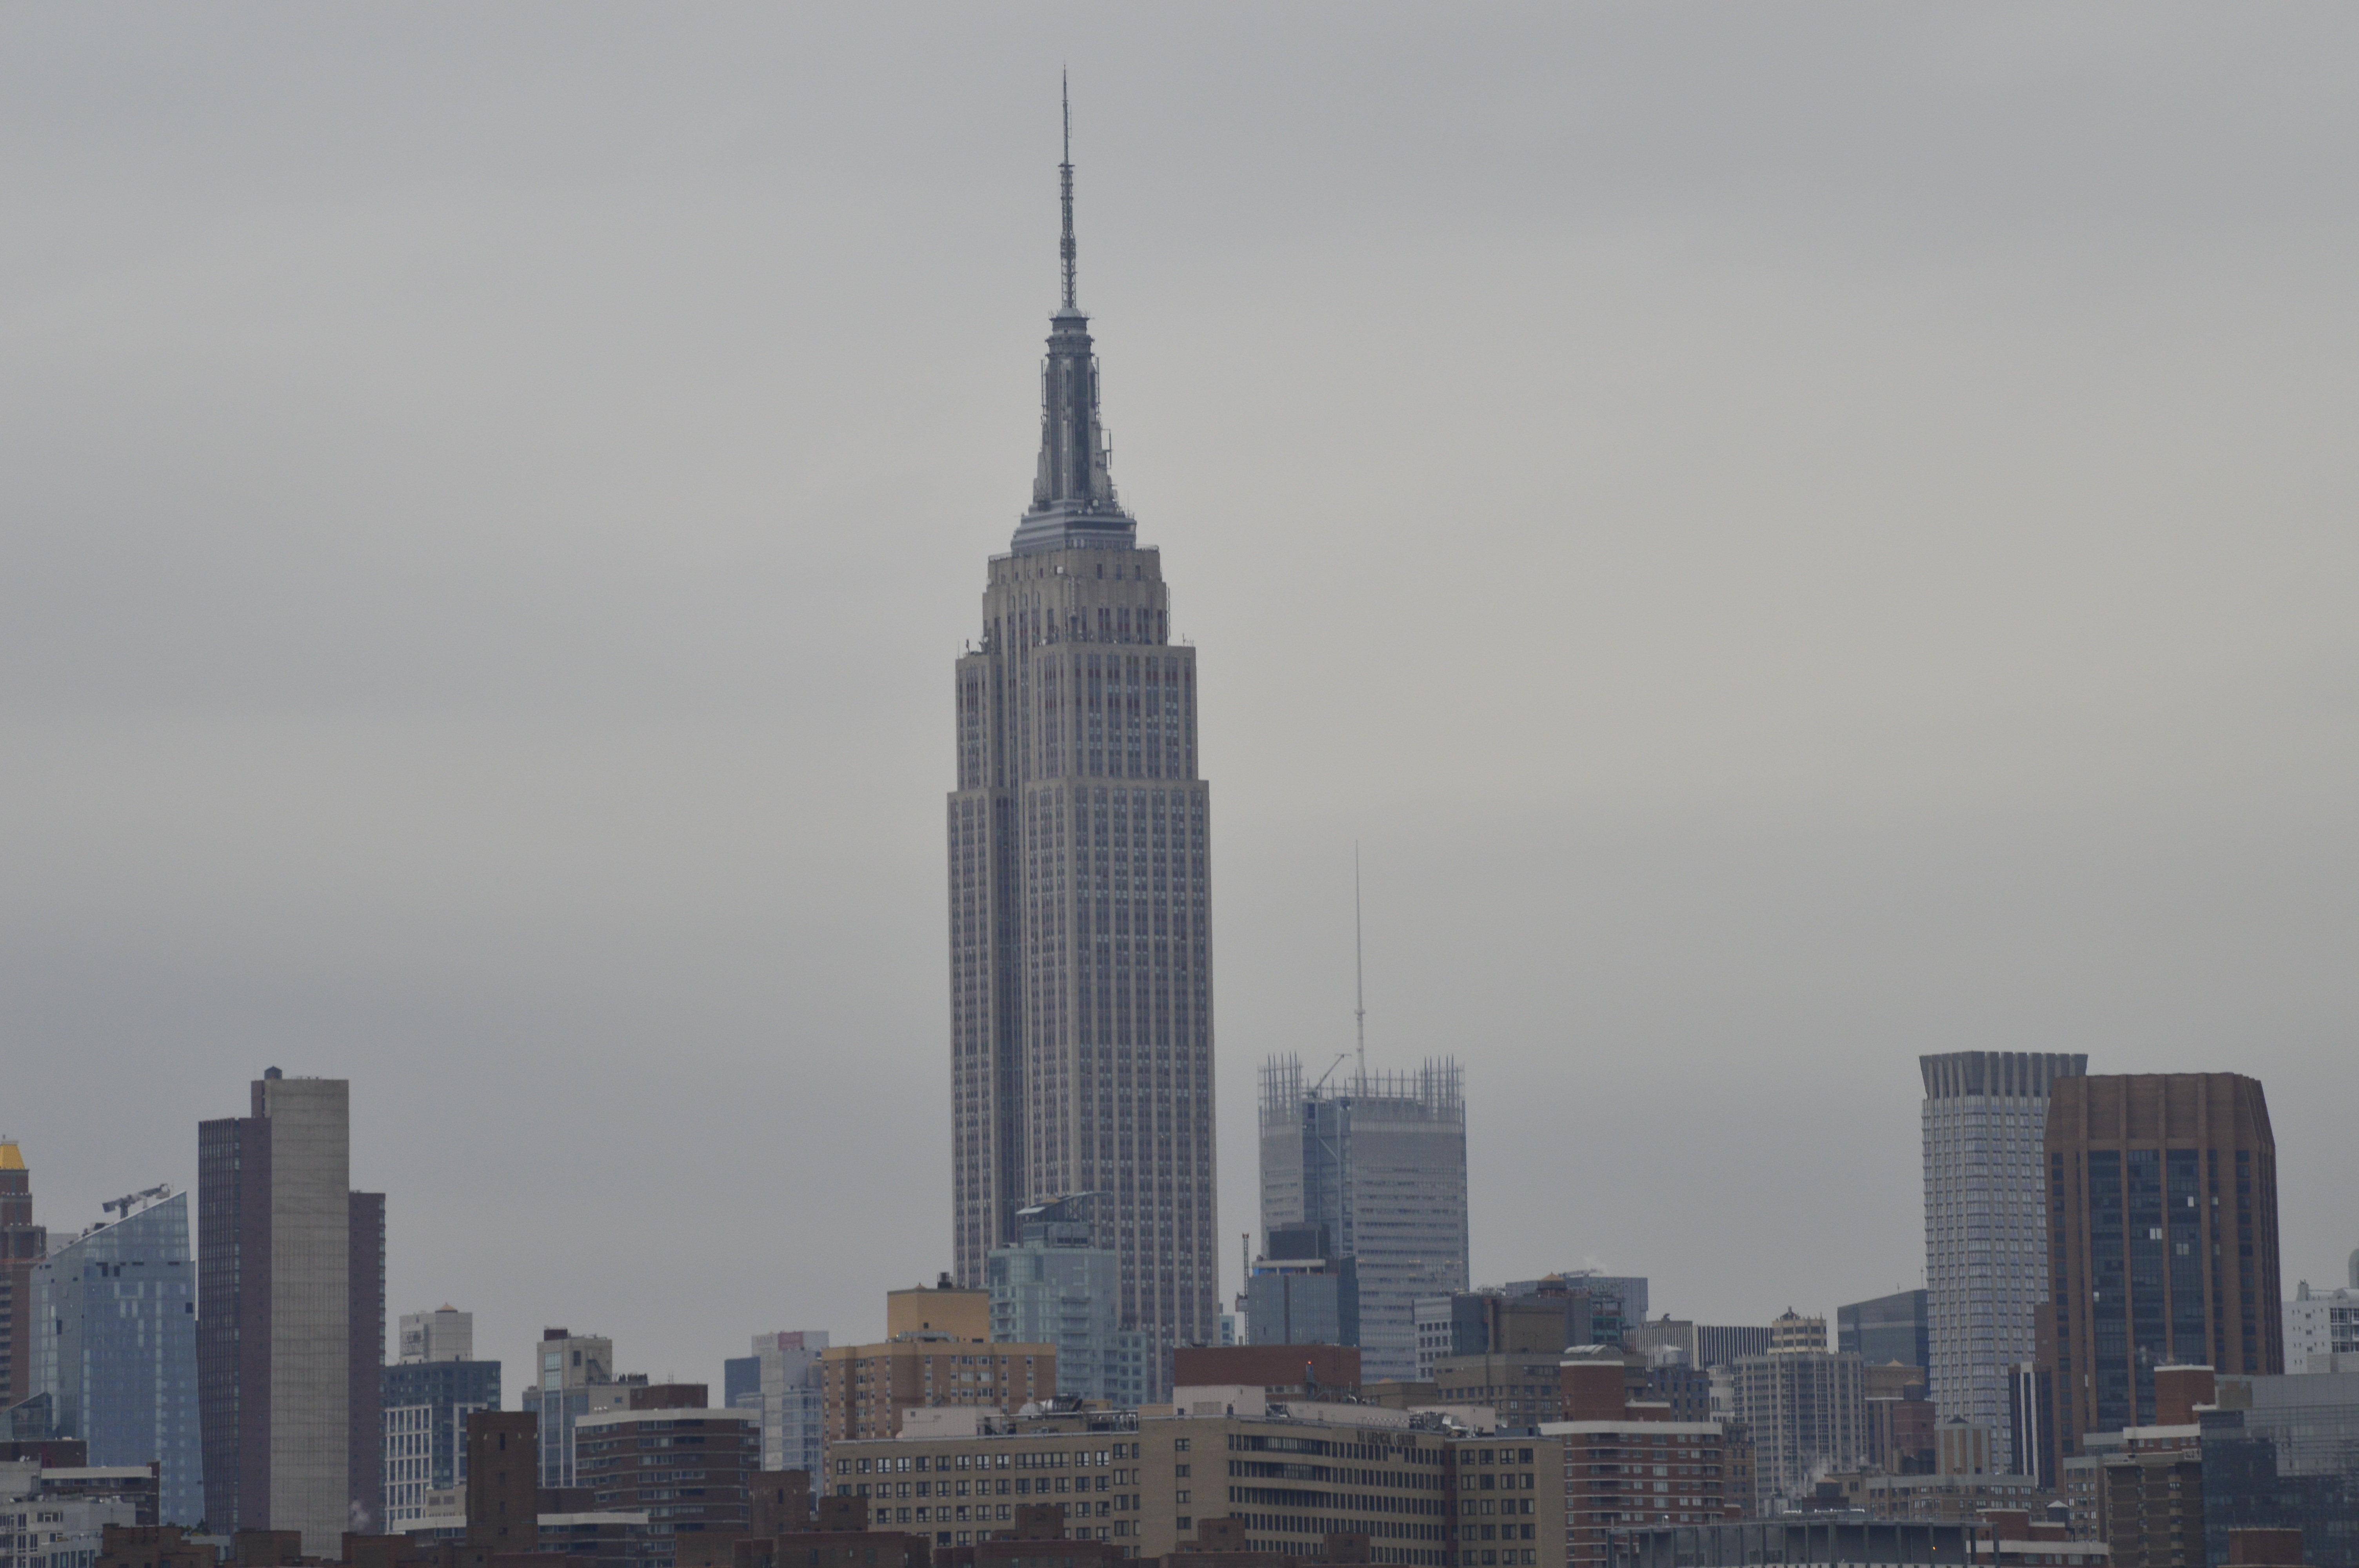
horizon, skyline, building, city, skyscraper, new york, cityscape, downtown, tower, haze, landmark, empire state, tower block, spire, tall, metropolis, atmospheric phenomenon, human settlement, atmosphere of earth, metropolitan area